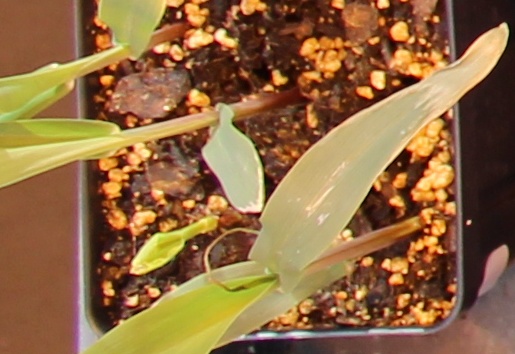
Label: Corn